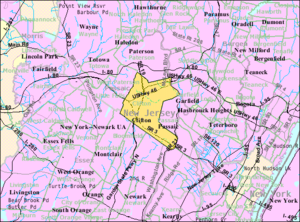
Clifton est une ville de l’État américain du New Jersey, dans le comté de Passaic. Elle est située dans la banlieue ouest de New York. La population était de 84 136 habitants en 2010.